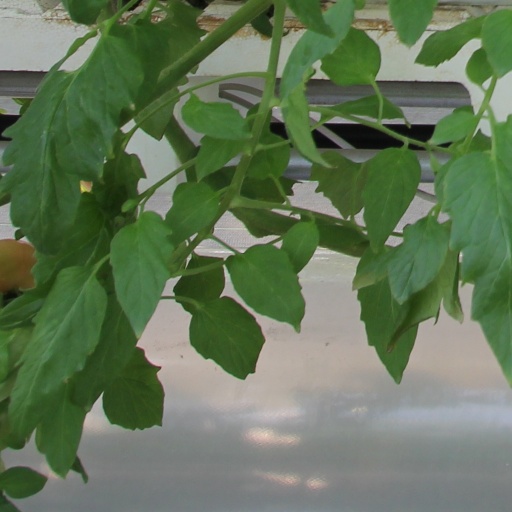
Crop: tomato